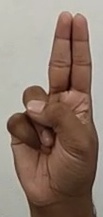
ASL sign: U